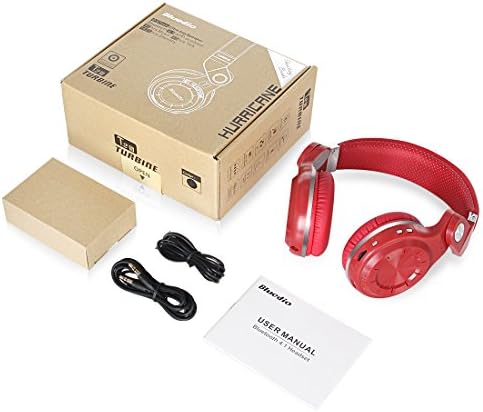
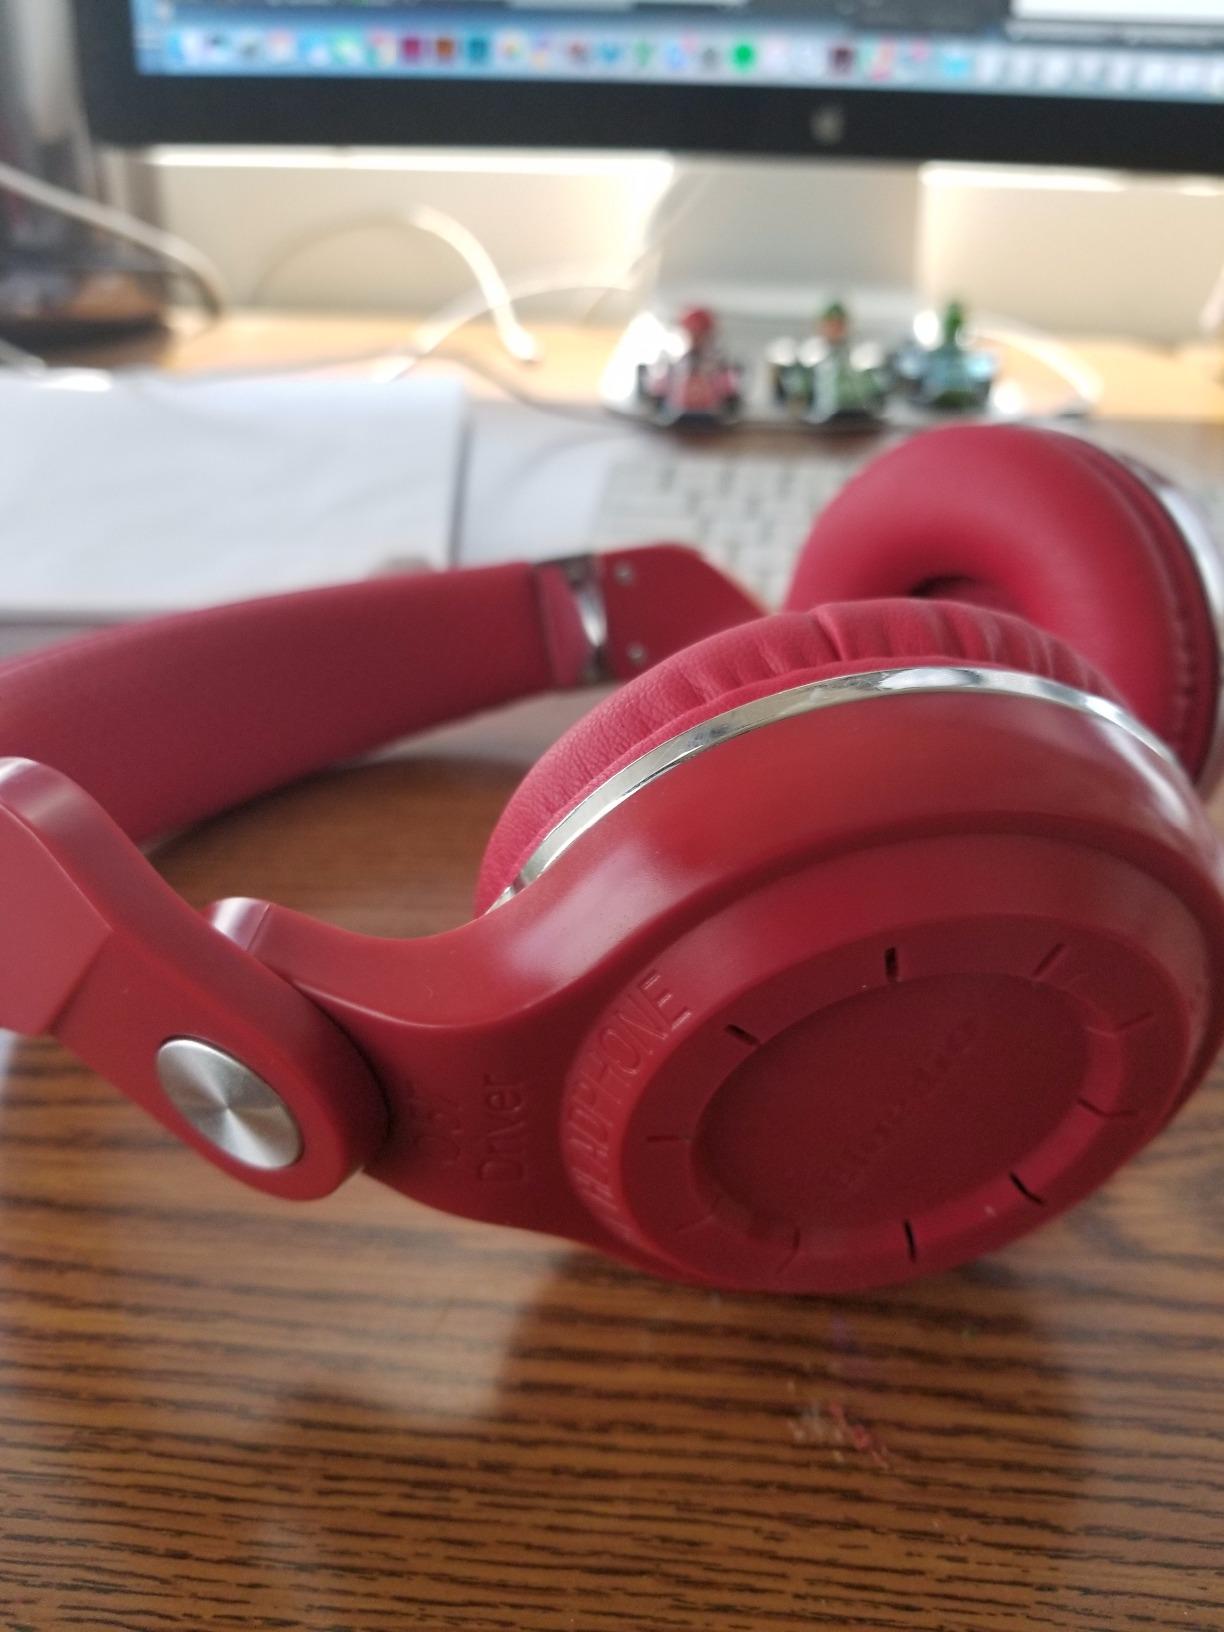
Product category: headphones
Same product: yes